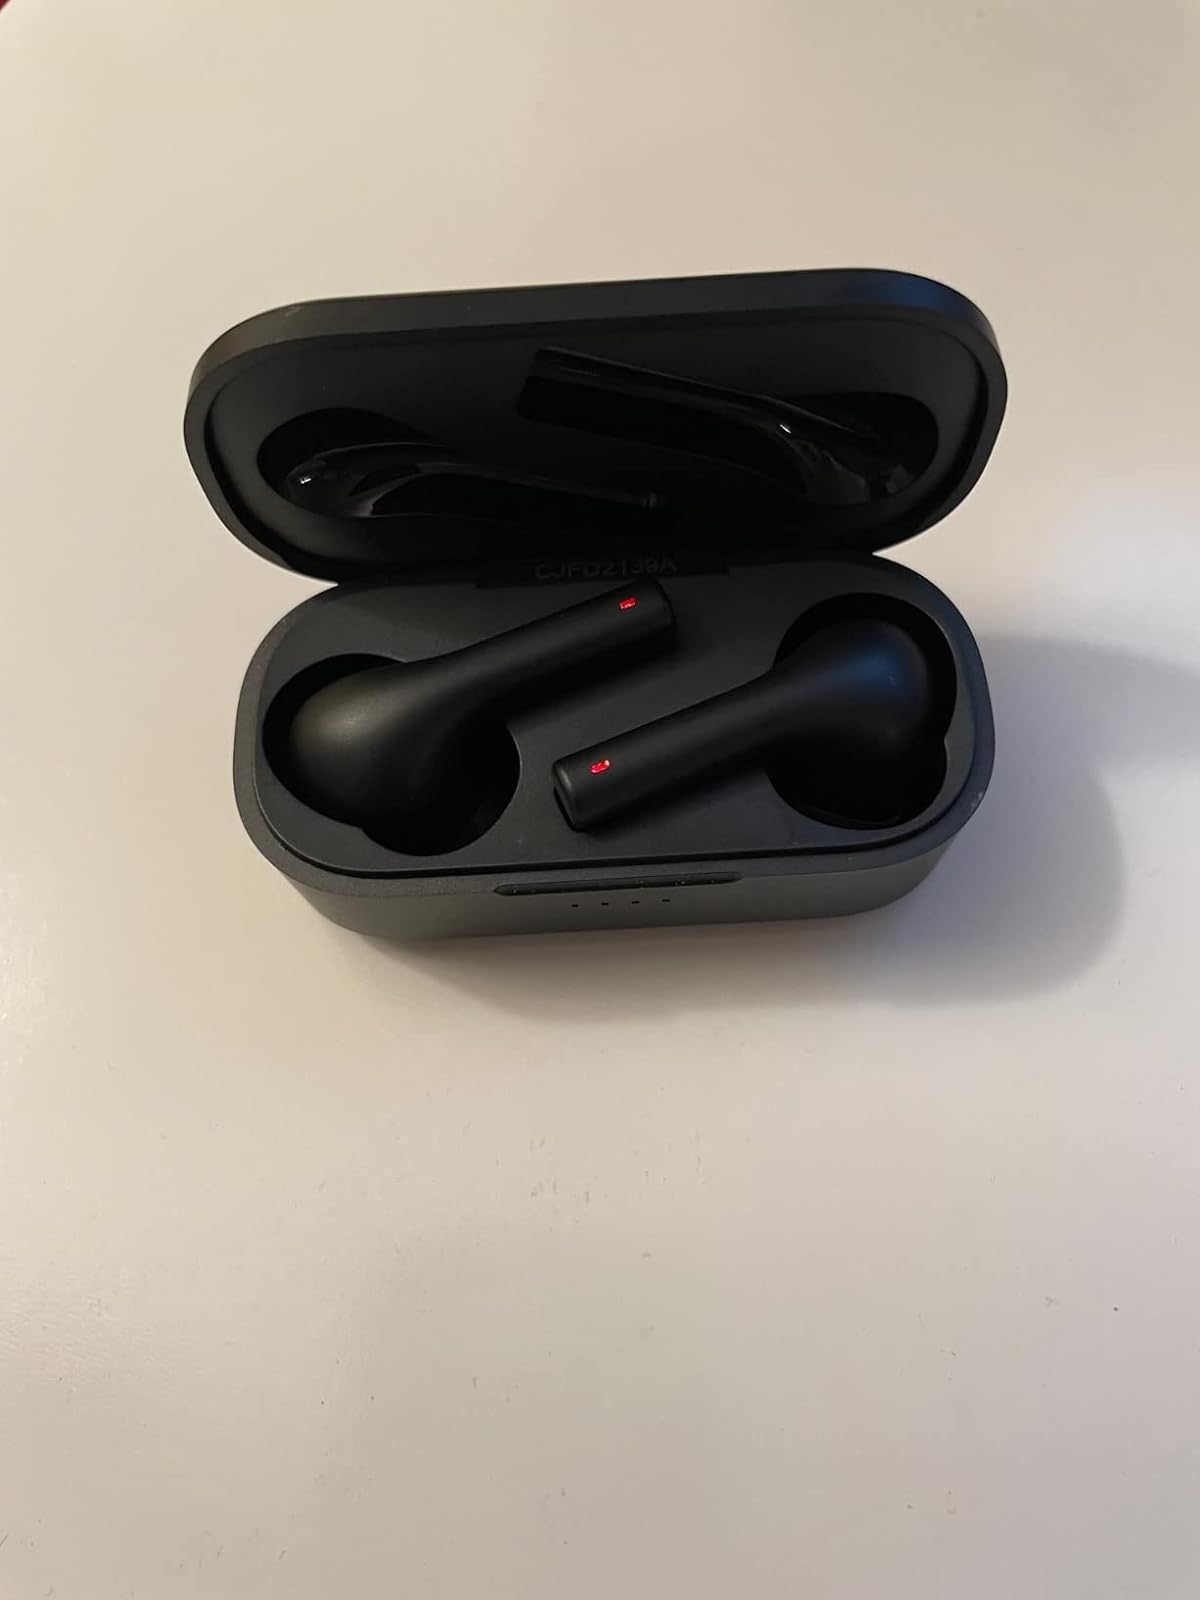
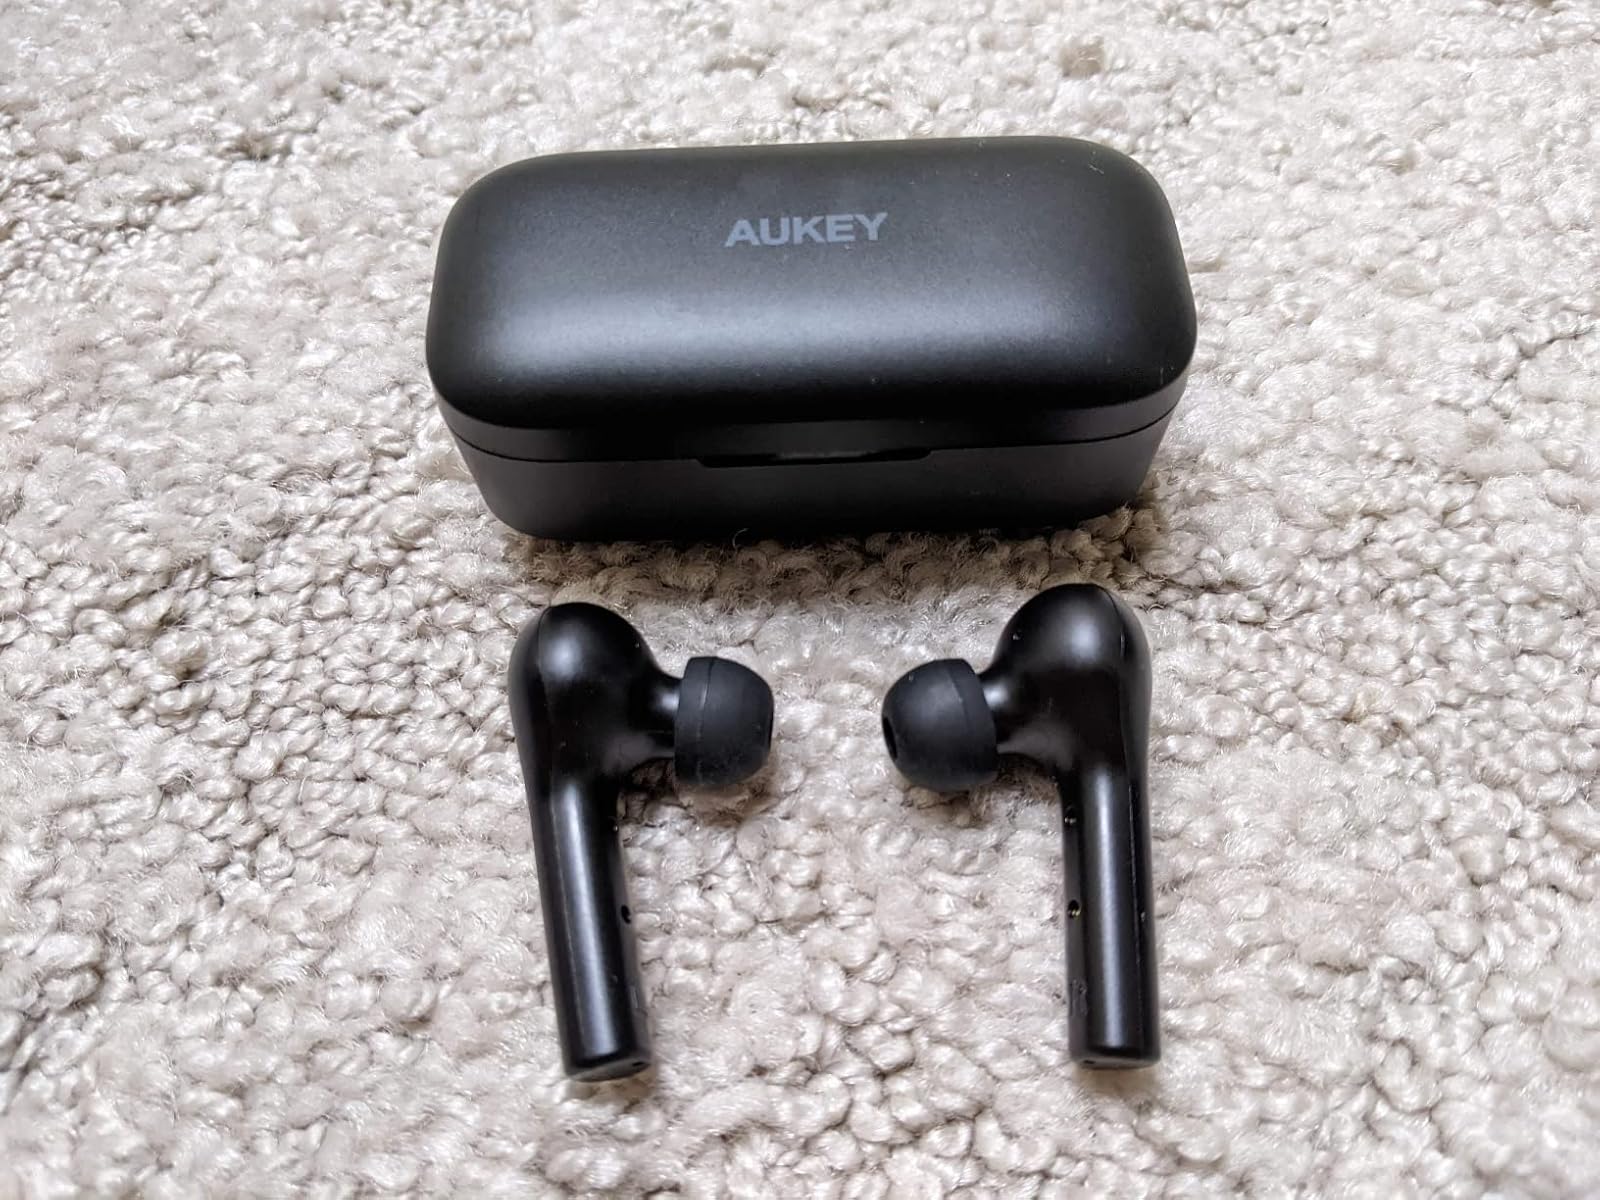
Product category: earbuds
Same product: yes